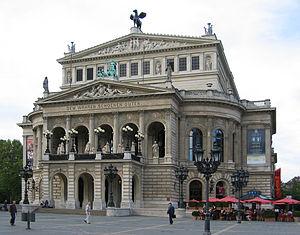
L'opéra de Francfort est une importante salle d'opéra européenne. En 2005-2006, il s'y est représenté douze premières, un nombre qu'aucune salle d'opéra en Europe n'a égalé. En 1997 et 2003, la salle a reçu le titre « Opéra de l'année ».
Le vieil opéra de Francfort est une ses plus prestigieuses salles de concert et la maison de l'ancien opéra de Francfort-sur-le-Main en Allemagne. Le bâtiment a été inauguré le 20 octobre 1880. De nombreuses œuvres importantes y ont été jouées pour leur première notamment les Carmina Burana de Carl Orff en 1937.